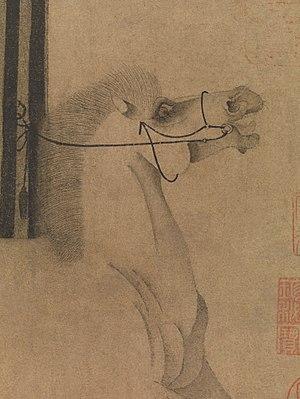
Blanc qui illumine la nuit est une peinture de cheval monochrome, à l'encre sur papier, réalisée par l'artiste Chinois Han Gan, dont il ne reste peut-être que des copies. C'est un exemple de peinture de la dynastie Tang, créée au milieu du VIIIᵉ siècle. L'œuvre met en scène un cheval de la cavalerie de Tang Xuanzong durant la Dynastie Tang, attaché à un poteau. Il est considéré comme l'un des plus grands portraits de chevaux de la peinture chinoise. Il a été acquis par le Metropolitan Museum of Art en 1977.